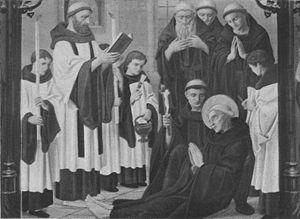
Le surplis, du latin superpelliceum, c'est-à-dire qui se porte par-dessus le pelliceum ou tunique de peau, est un vêtement liturgique catholique de toile fine, dont les manches larges et la forme plus racourcie le distinguent de l'aube.